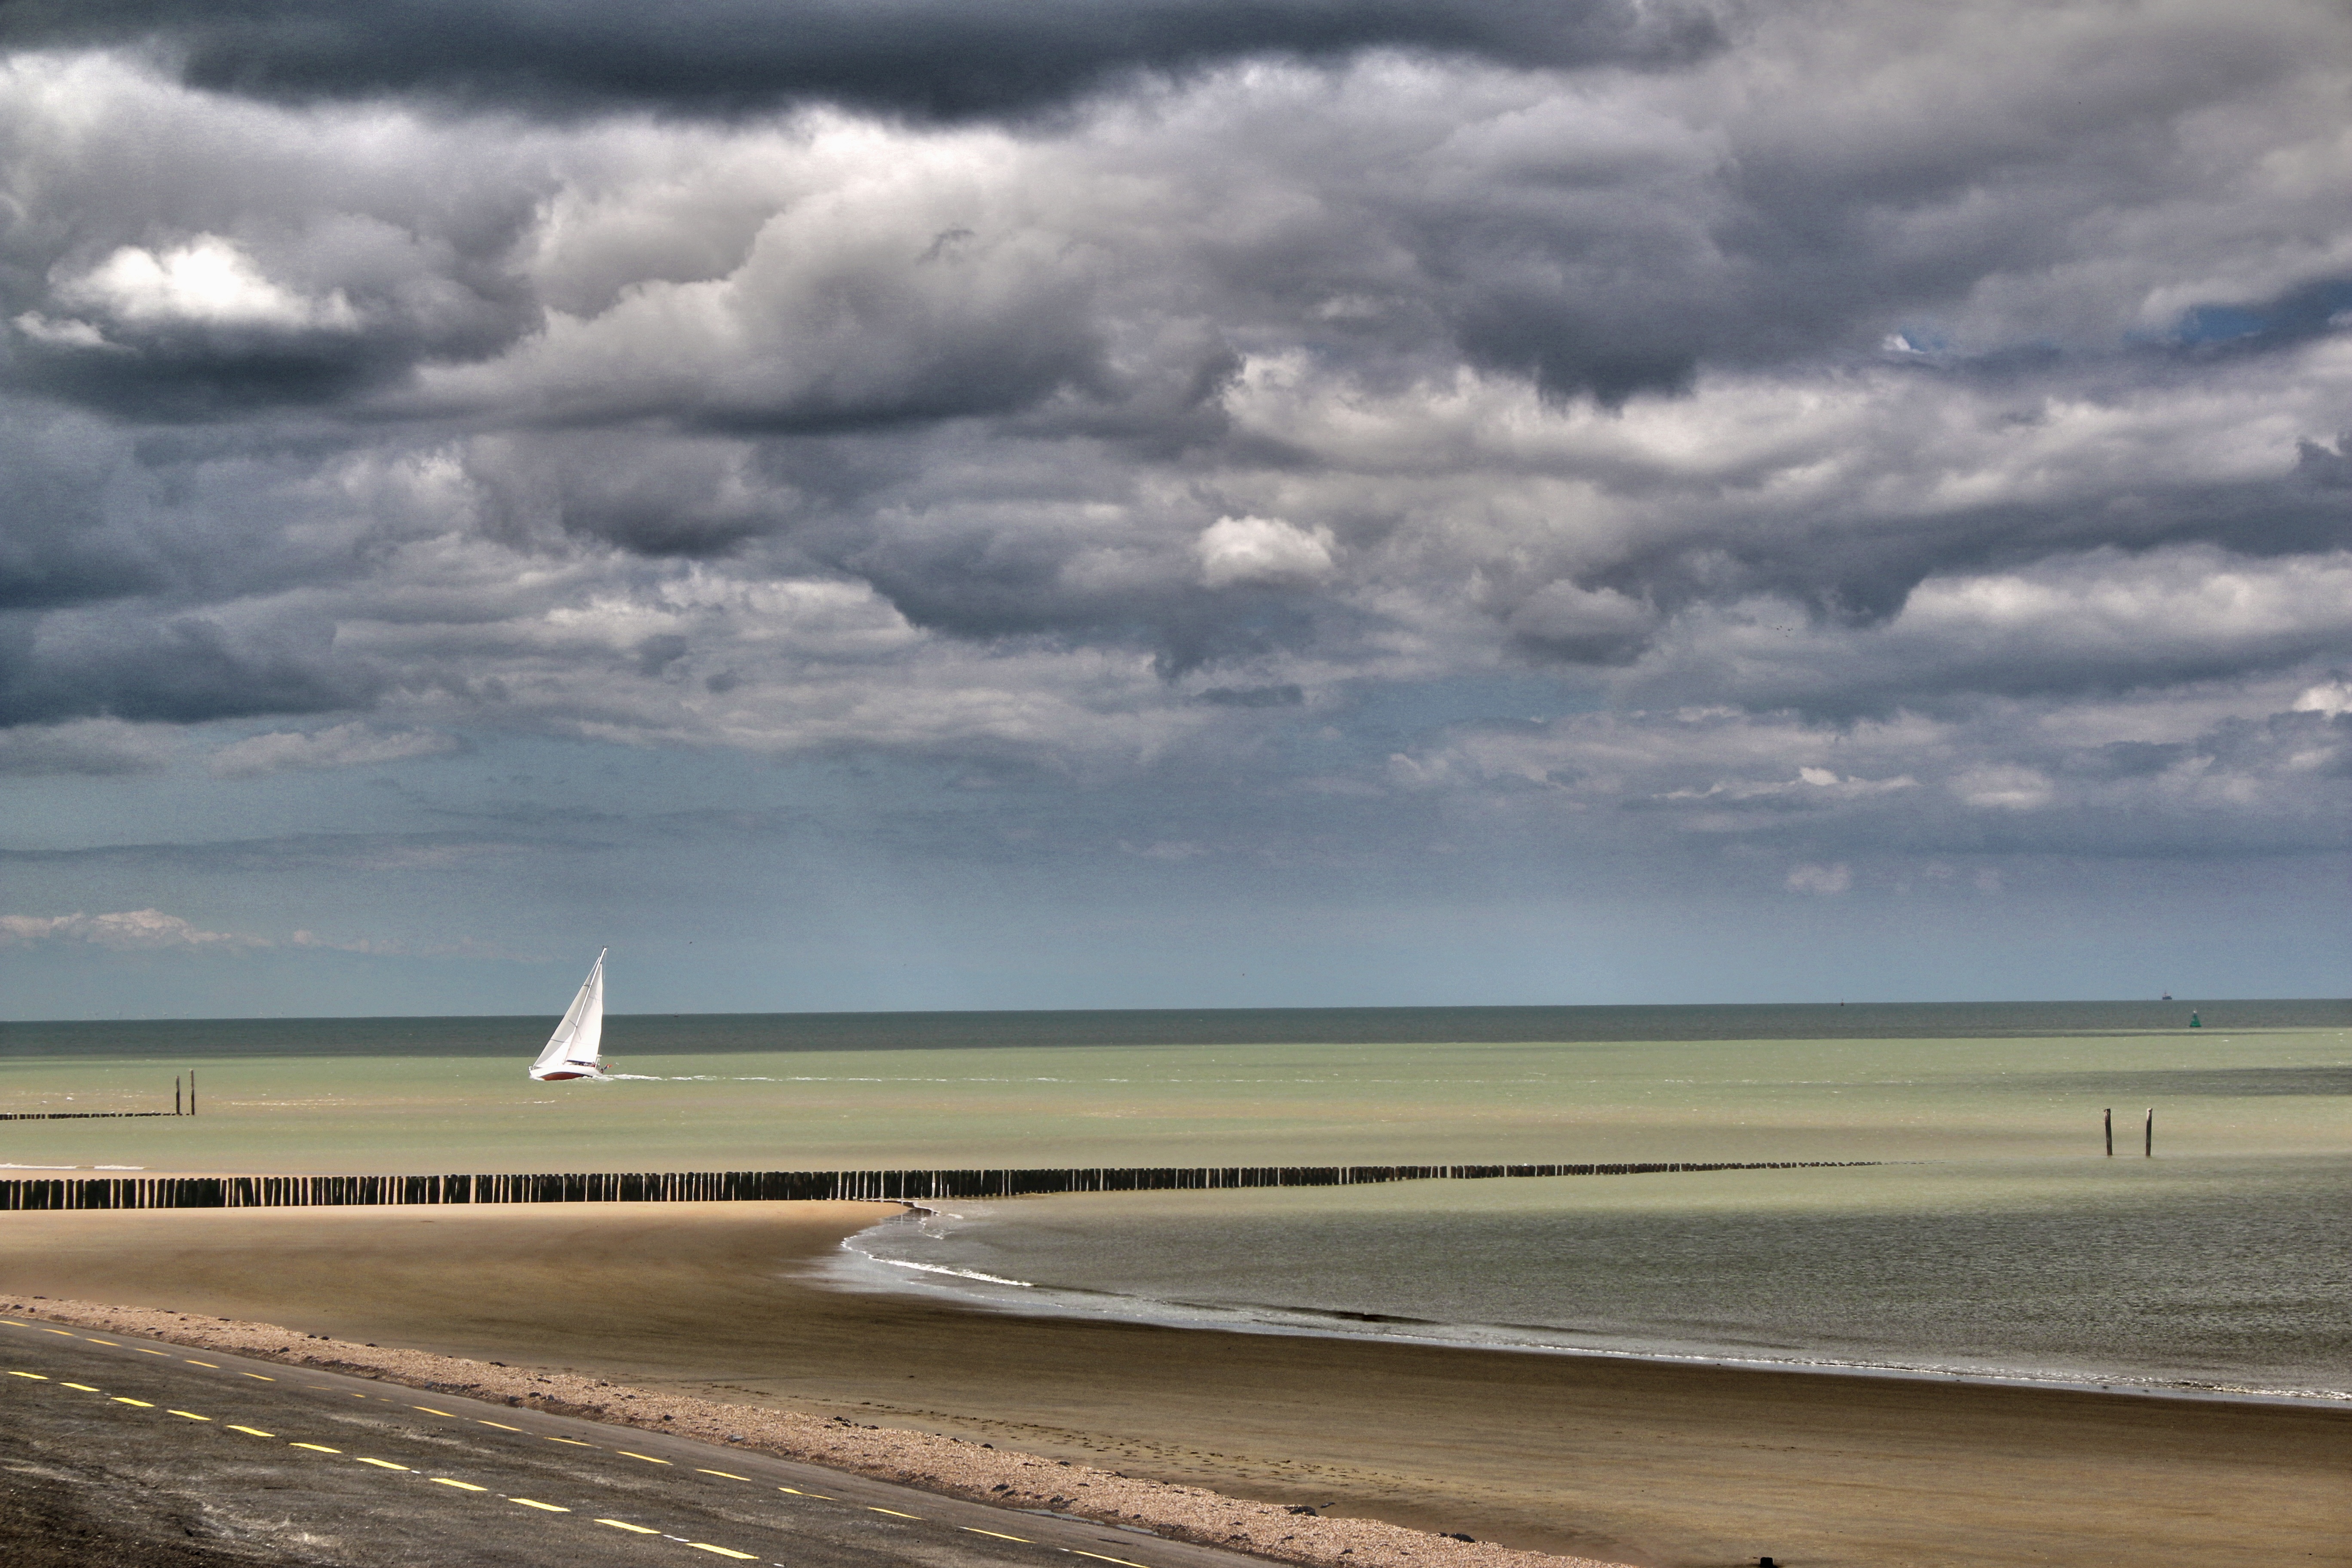
beach, sea, coast, ocean, horizon, cloud, sky, shore, wave, wind, tower, weather, netherlands, sailing boat, meteorological phenomenon, province zeeland, mudflat, atmosphere of earth, zeeuws vlaanderen, scheldt estuary